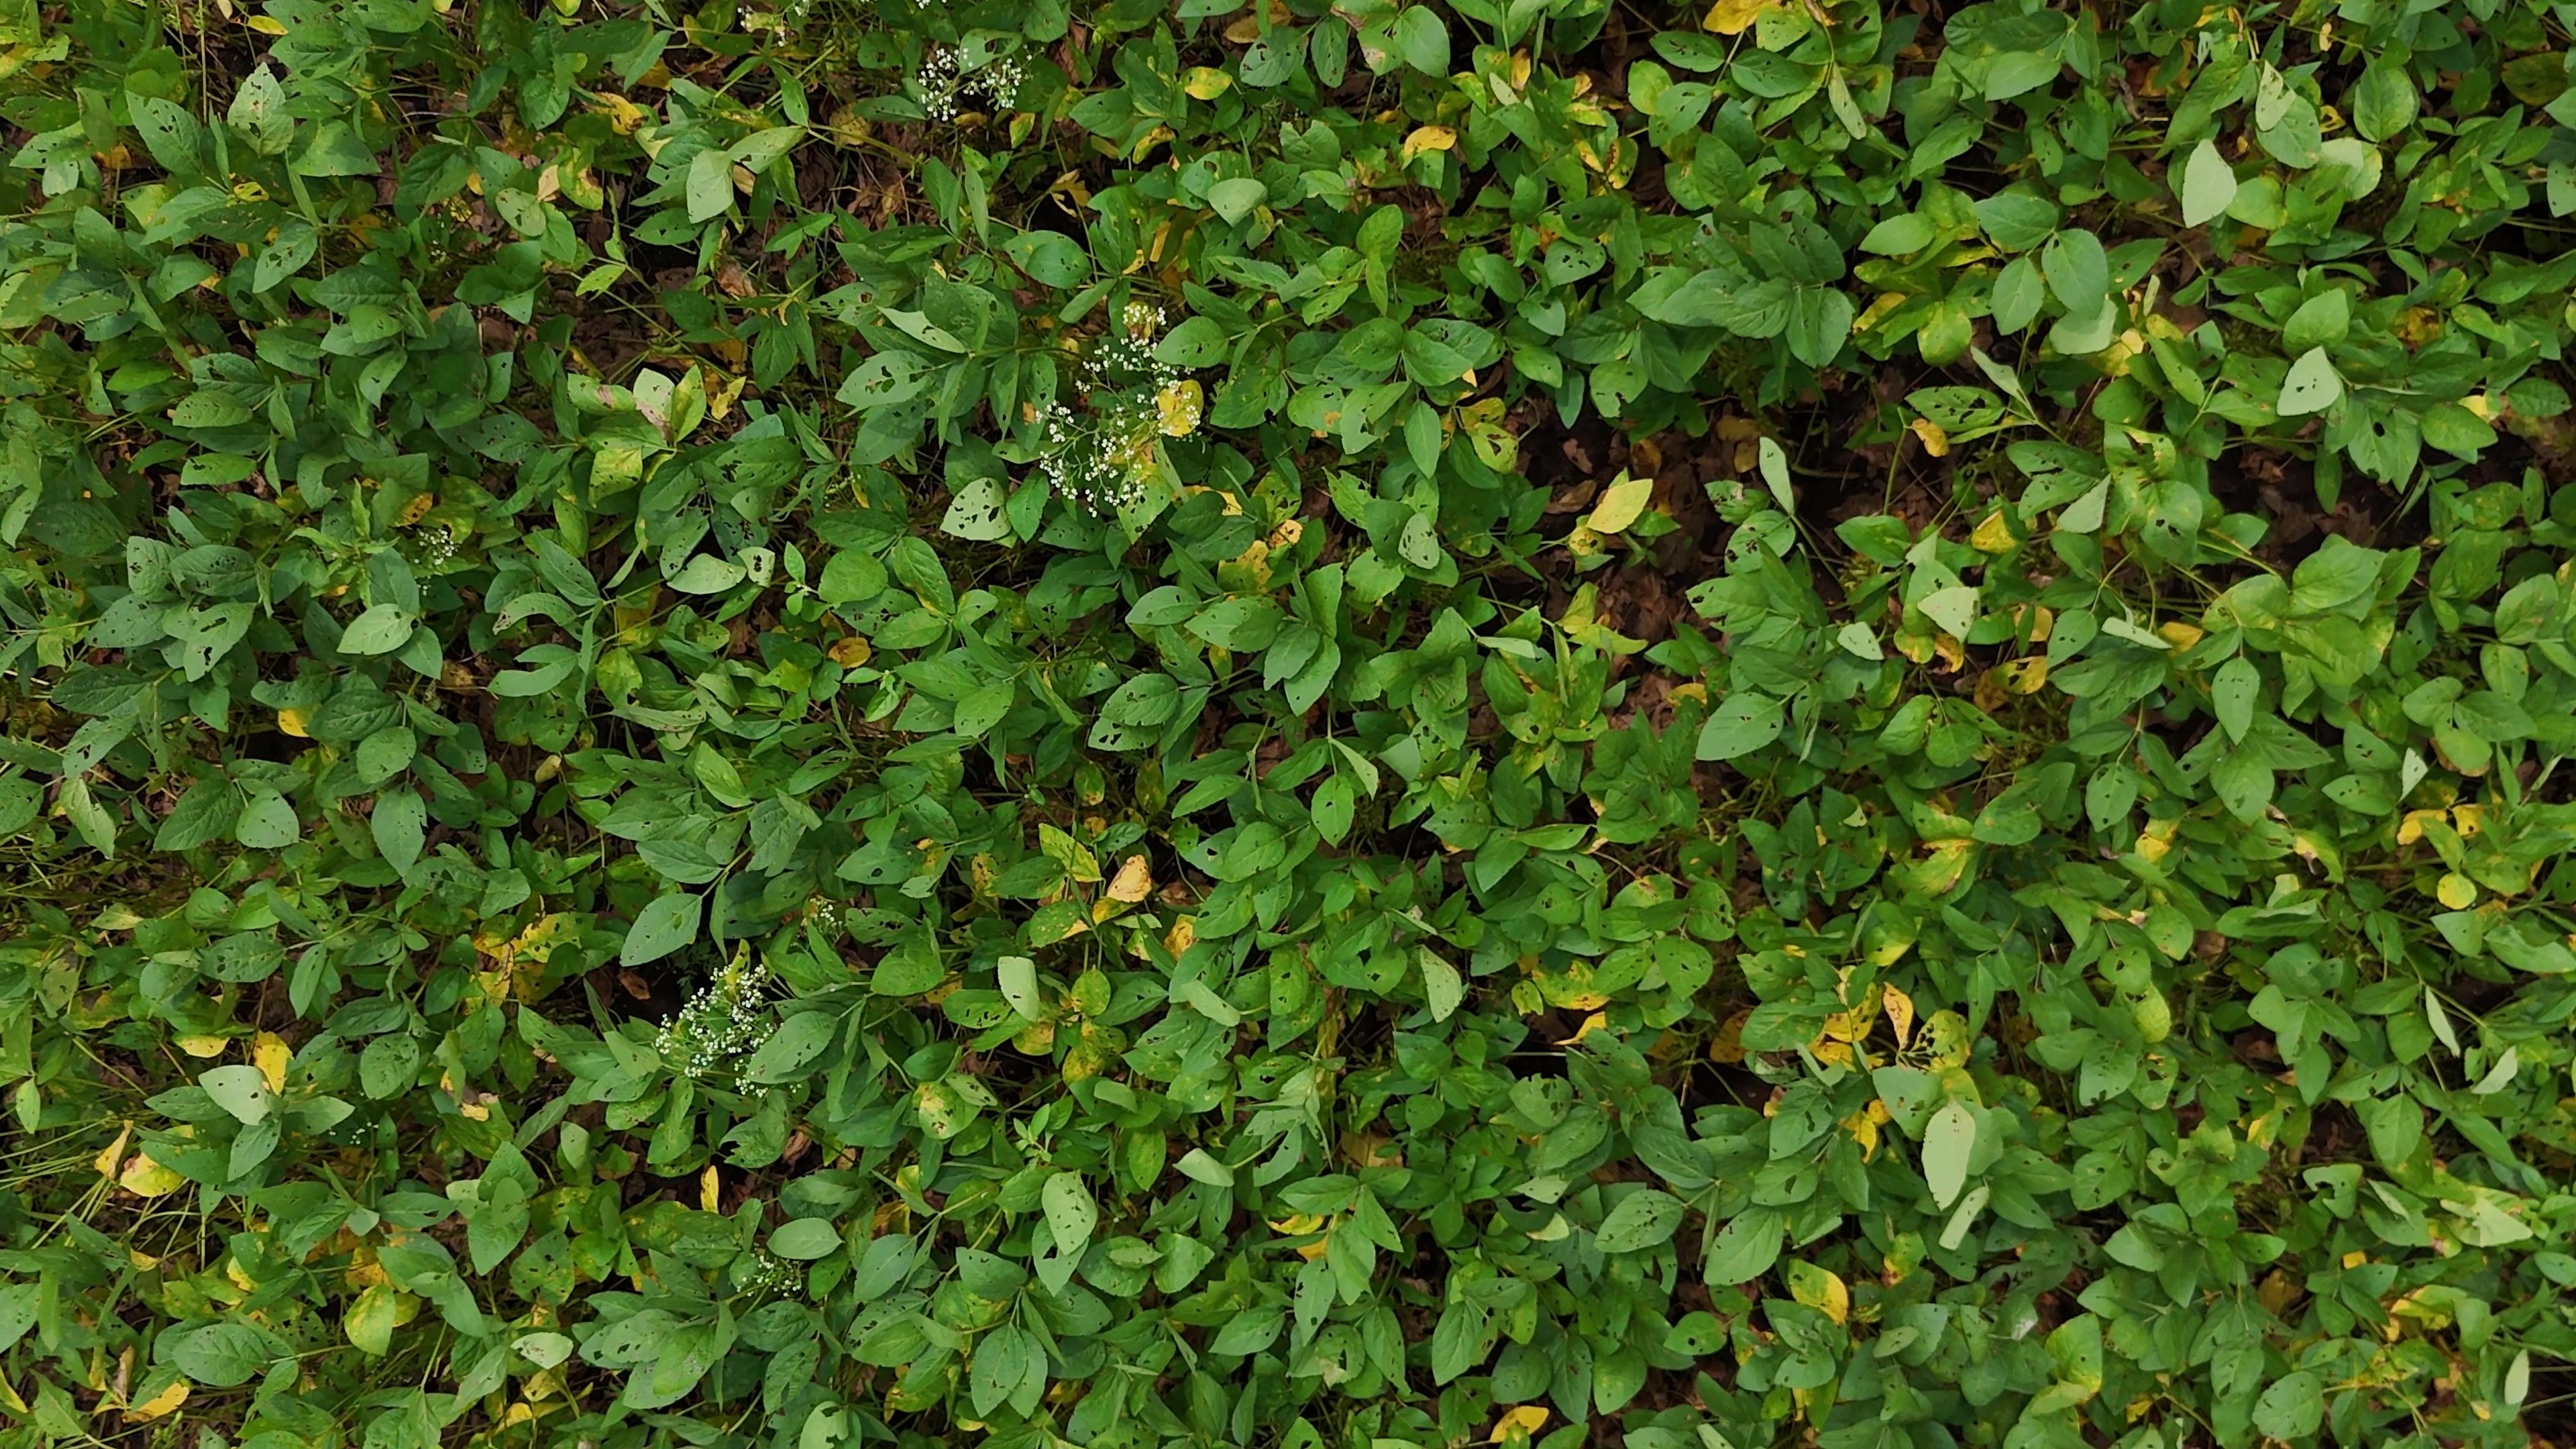
Label: Rust